Ploština

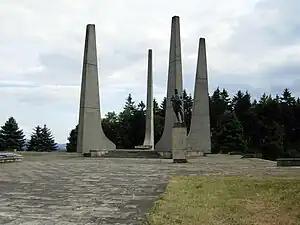
Ploština memorial

Ploština was a small settlement in what is today the municipality of Drnovice in the Zlín Region of the Czech Republic. On 19 April 1945, at the end of World War II, it was burned and its people were massacred by Nazis in response to their support of the anti-Nazi resistance movement. The massacre was conducted by the German special SS unit "Zur besonderen Verwendung-Kommando Nr. 31", led by Walter Pawlofski, and by the SS anti-partisan unit "Josef" consisting of members of Slovak Hlinka-Guard, whose headquarters was in Vizovice.